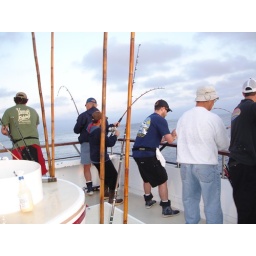
Yellowfin Tuna Fall 2008, San Diego, 4 simultaneous hook ups, my son is in the padre (brown) hat